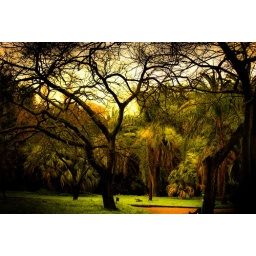
Botanic garden - big tree in the green